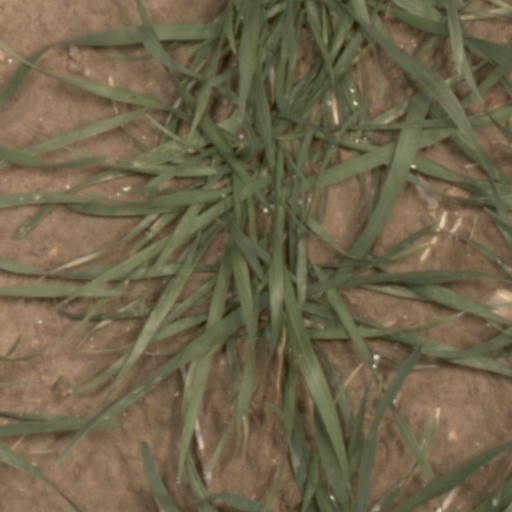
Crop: wheat